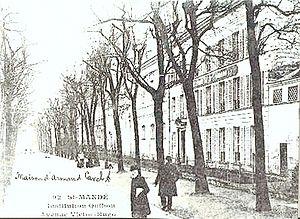
Ce cliché montre l'avenue Victor-Hugo en regardant du coté de la Mairie de Saint-Mandé. On peut voir la maison de Monsieur Peyrat ou Armand Carrel est mort à la suite d'un duel et le plus à droite l'ancien pensionnat des Chanoinesses de Saint Augustin qui a accueillit Juliette Drouet la maîtresse de Victor Hugo et qui lui a servi de référence livresque dans les Misérables.
L'avenue Victor-Hugo est une voie de communication de Saint-Mandé.